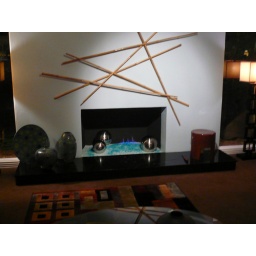
70s-rific glass gas fireplace in our rental house living room